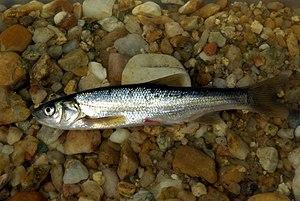
Achondrostoma est un genre de poissons téléostéens de la famille des Cyprinidae et de l'ordre des Cypriniformes. Achondrostoma est un genre endémique de la péninsule ibérique.